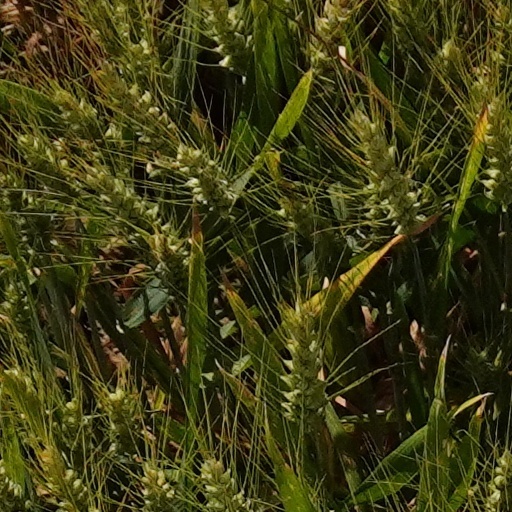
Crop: wheat